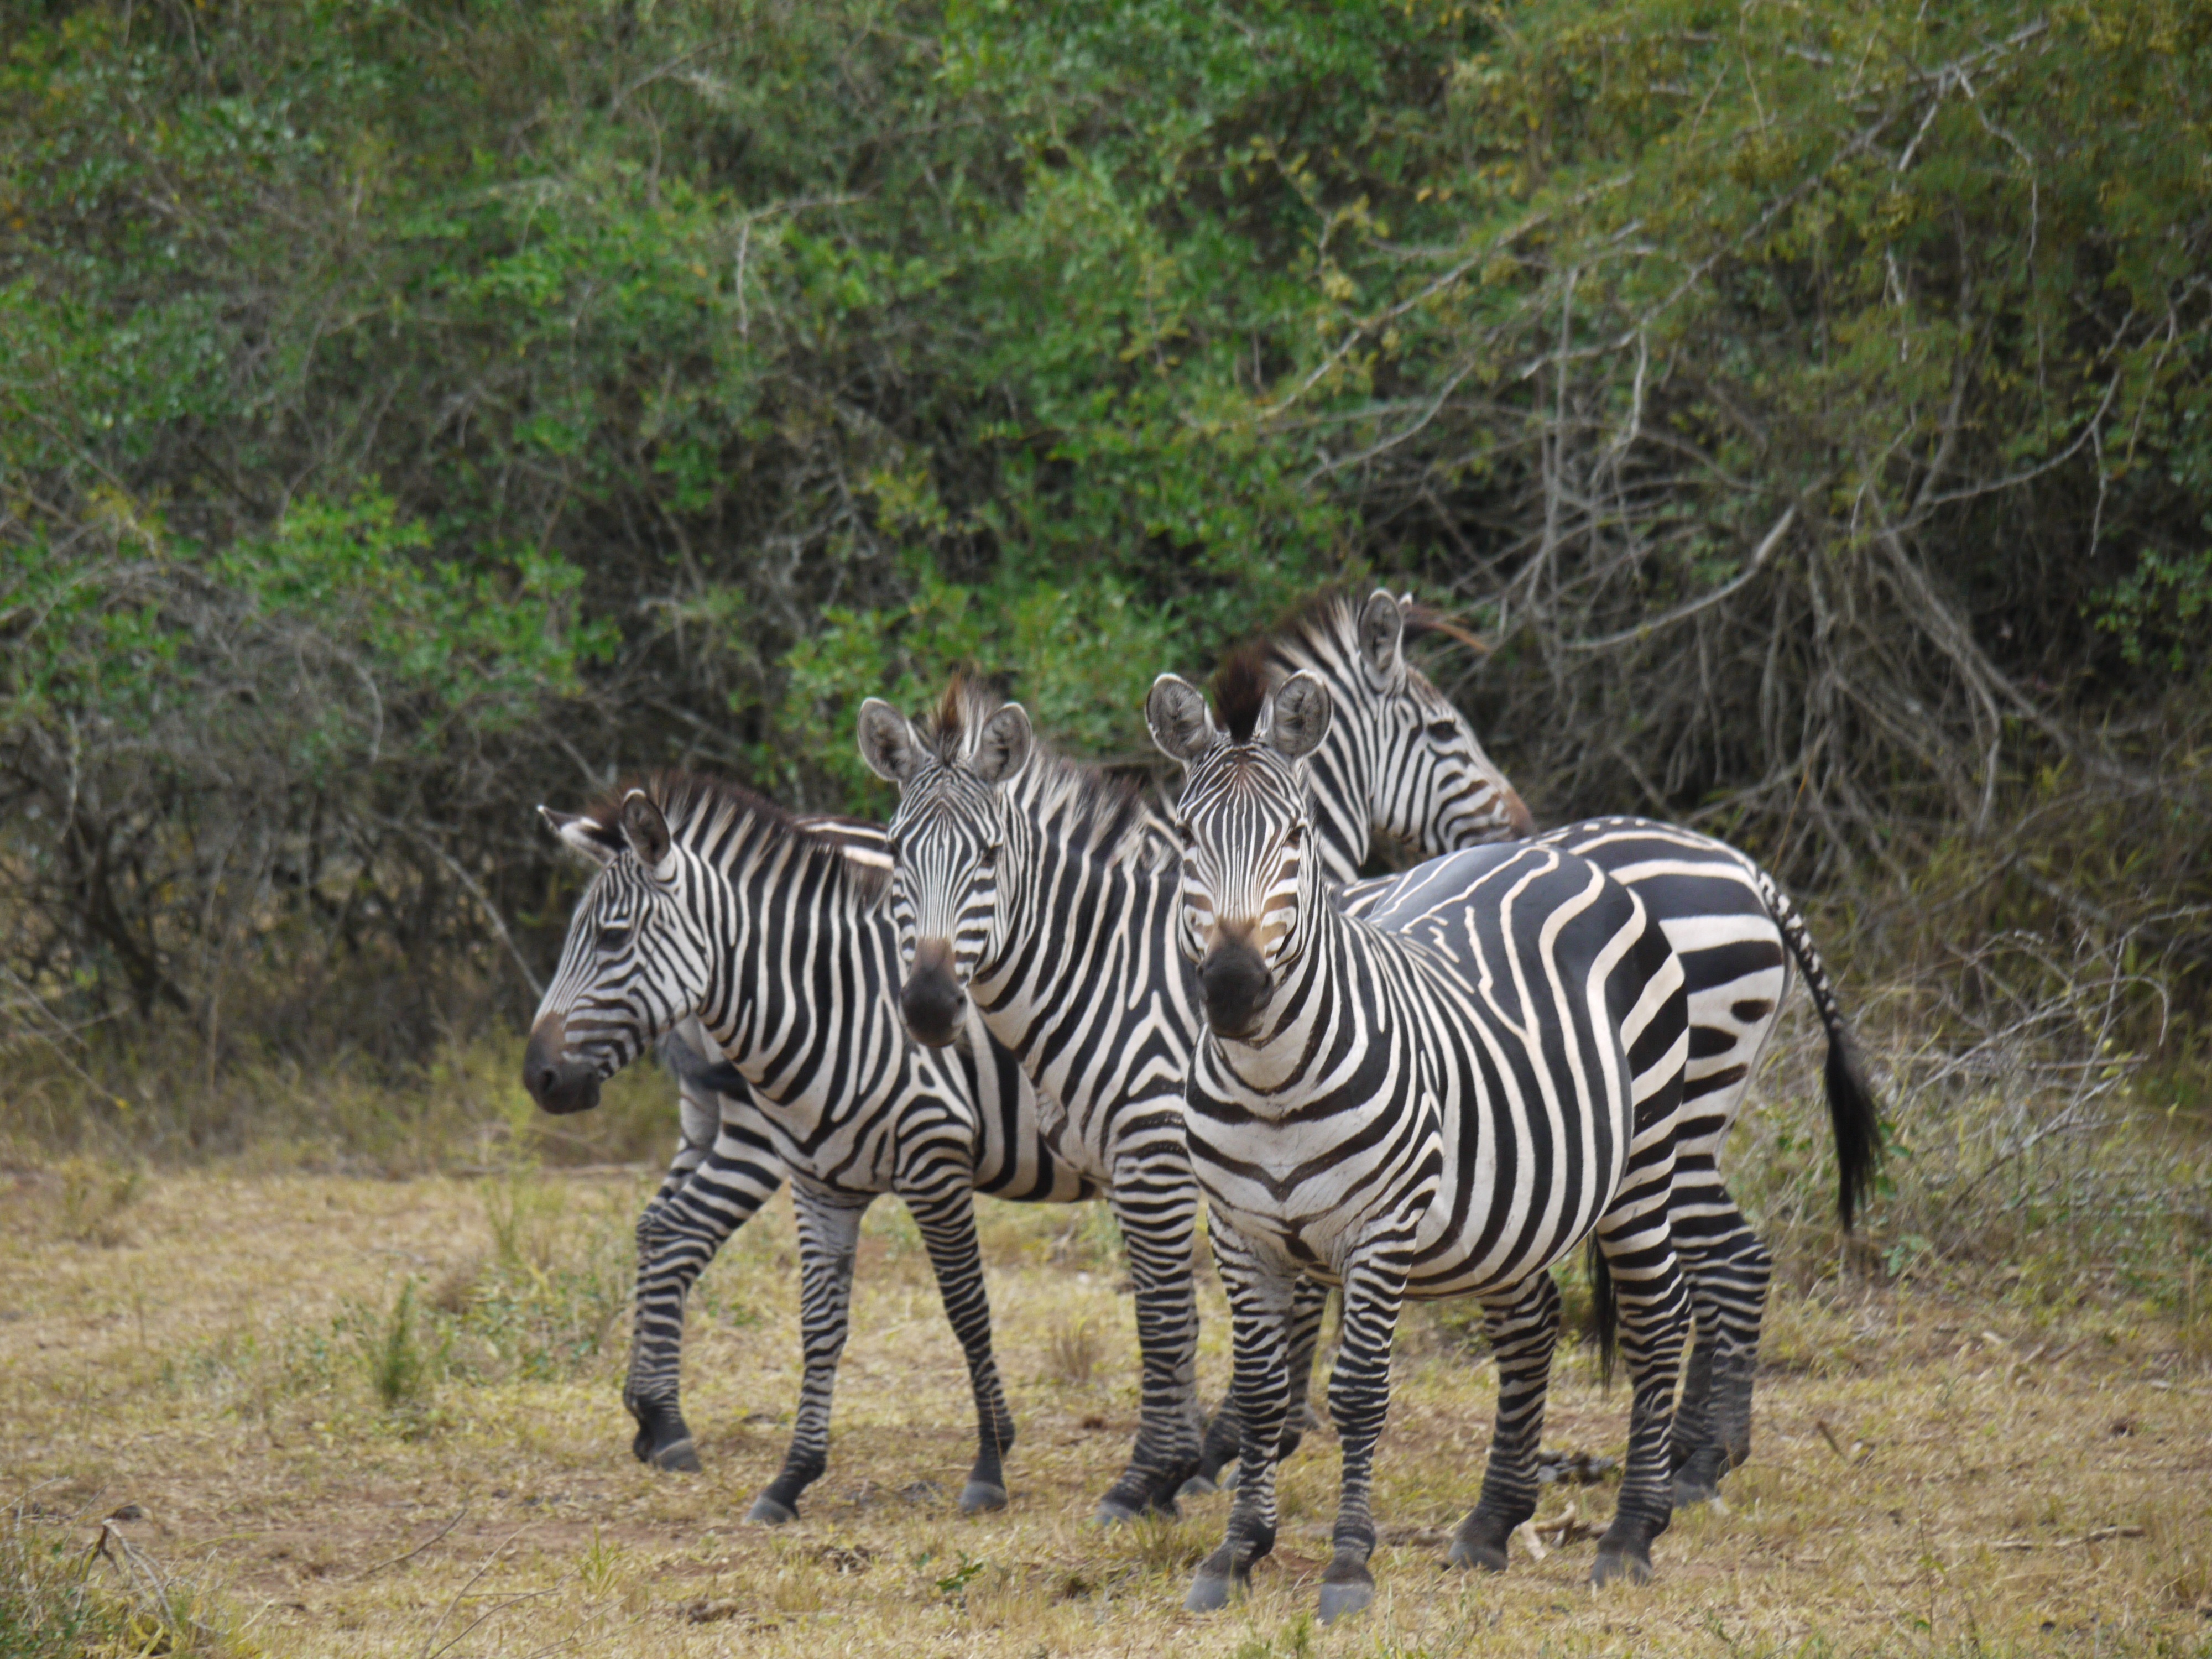
wilderness, black and white, adventure, flock, wildlife, pattern, africa, mammal, fauna, savanna, zebra, striped, horses, savannah, stripes, safari, zebras, uganda, steppe, wild animals, plains zebra, horse like mammal